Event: Nepal Earthquake
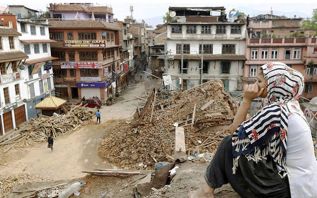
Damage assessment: damage